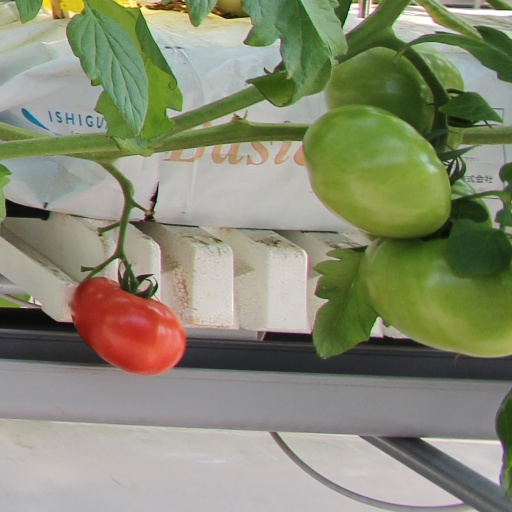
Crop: tomato